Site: saxony
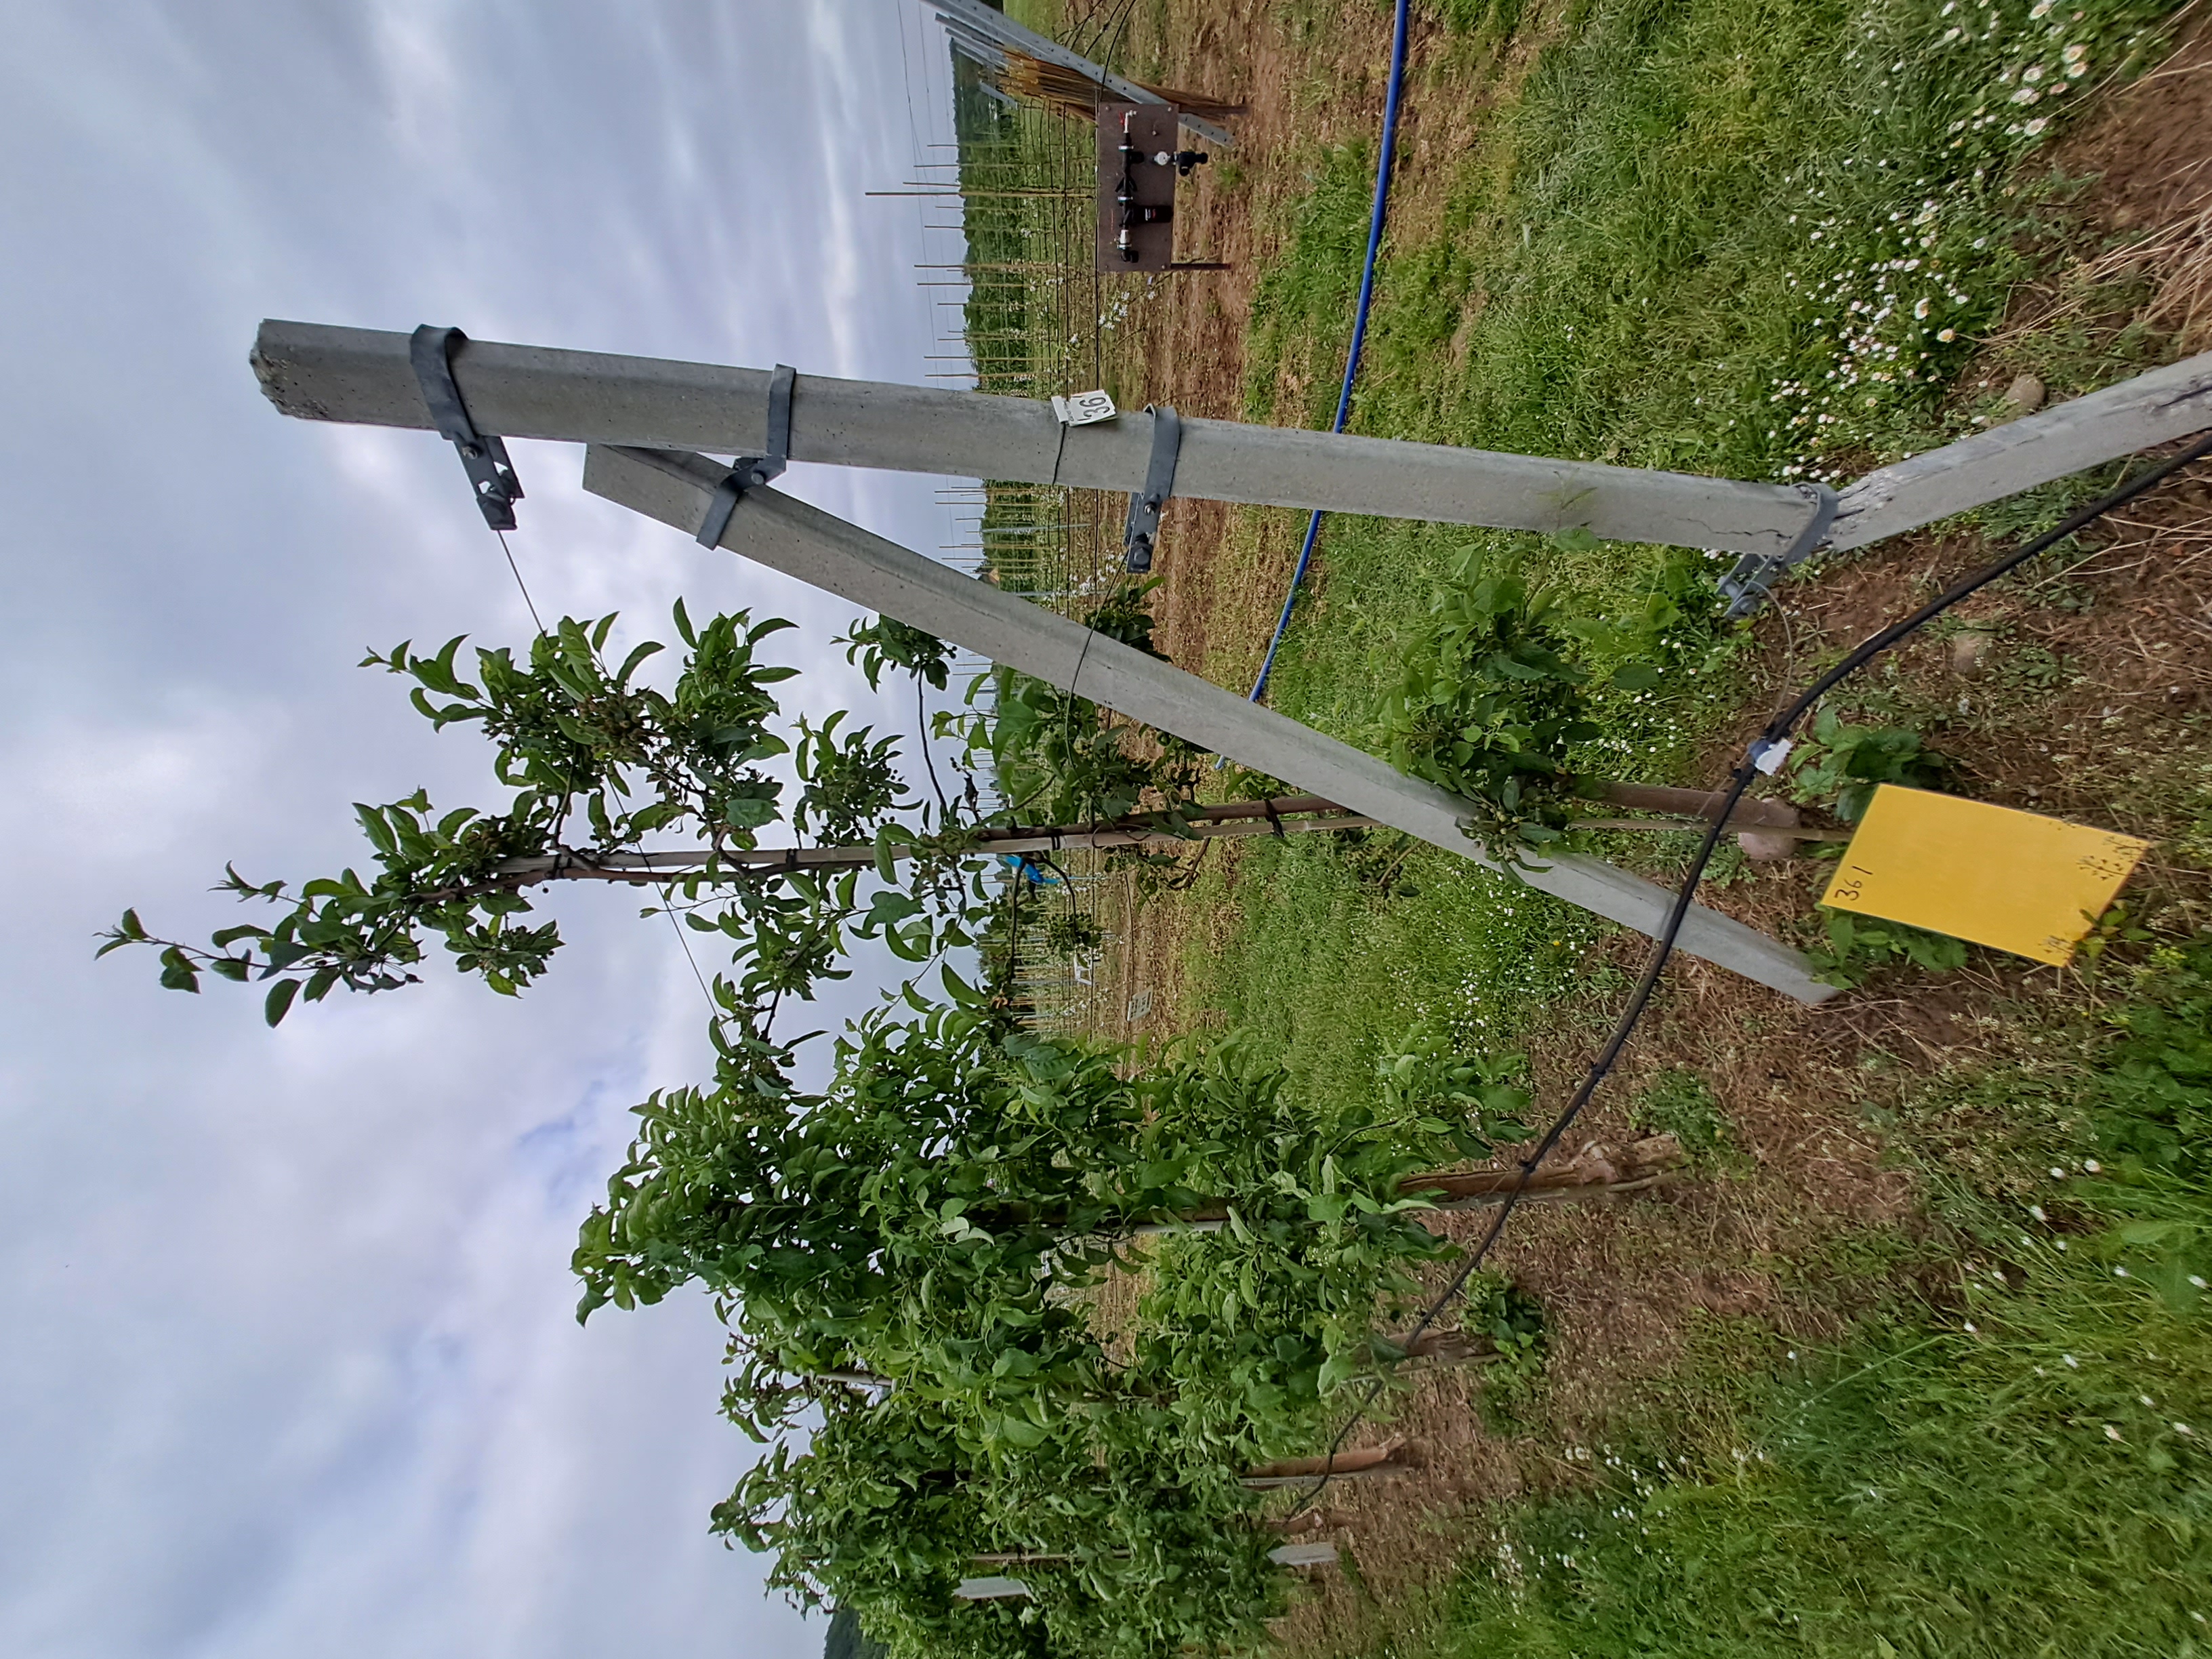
Growth stage (BBCH 71/72): Development of fruit